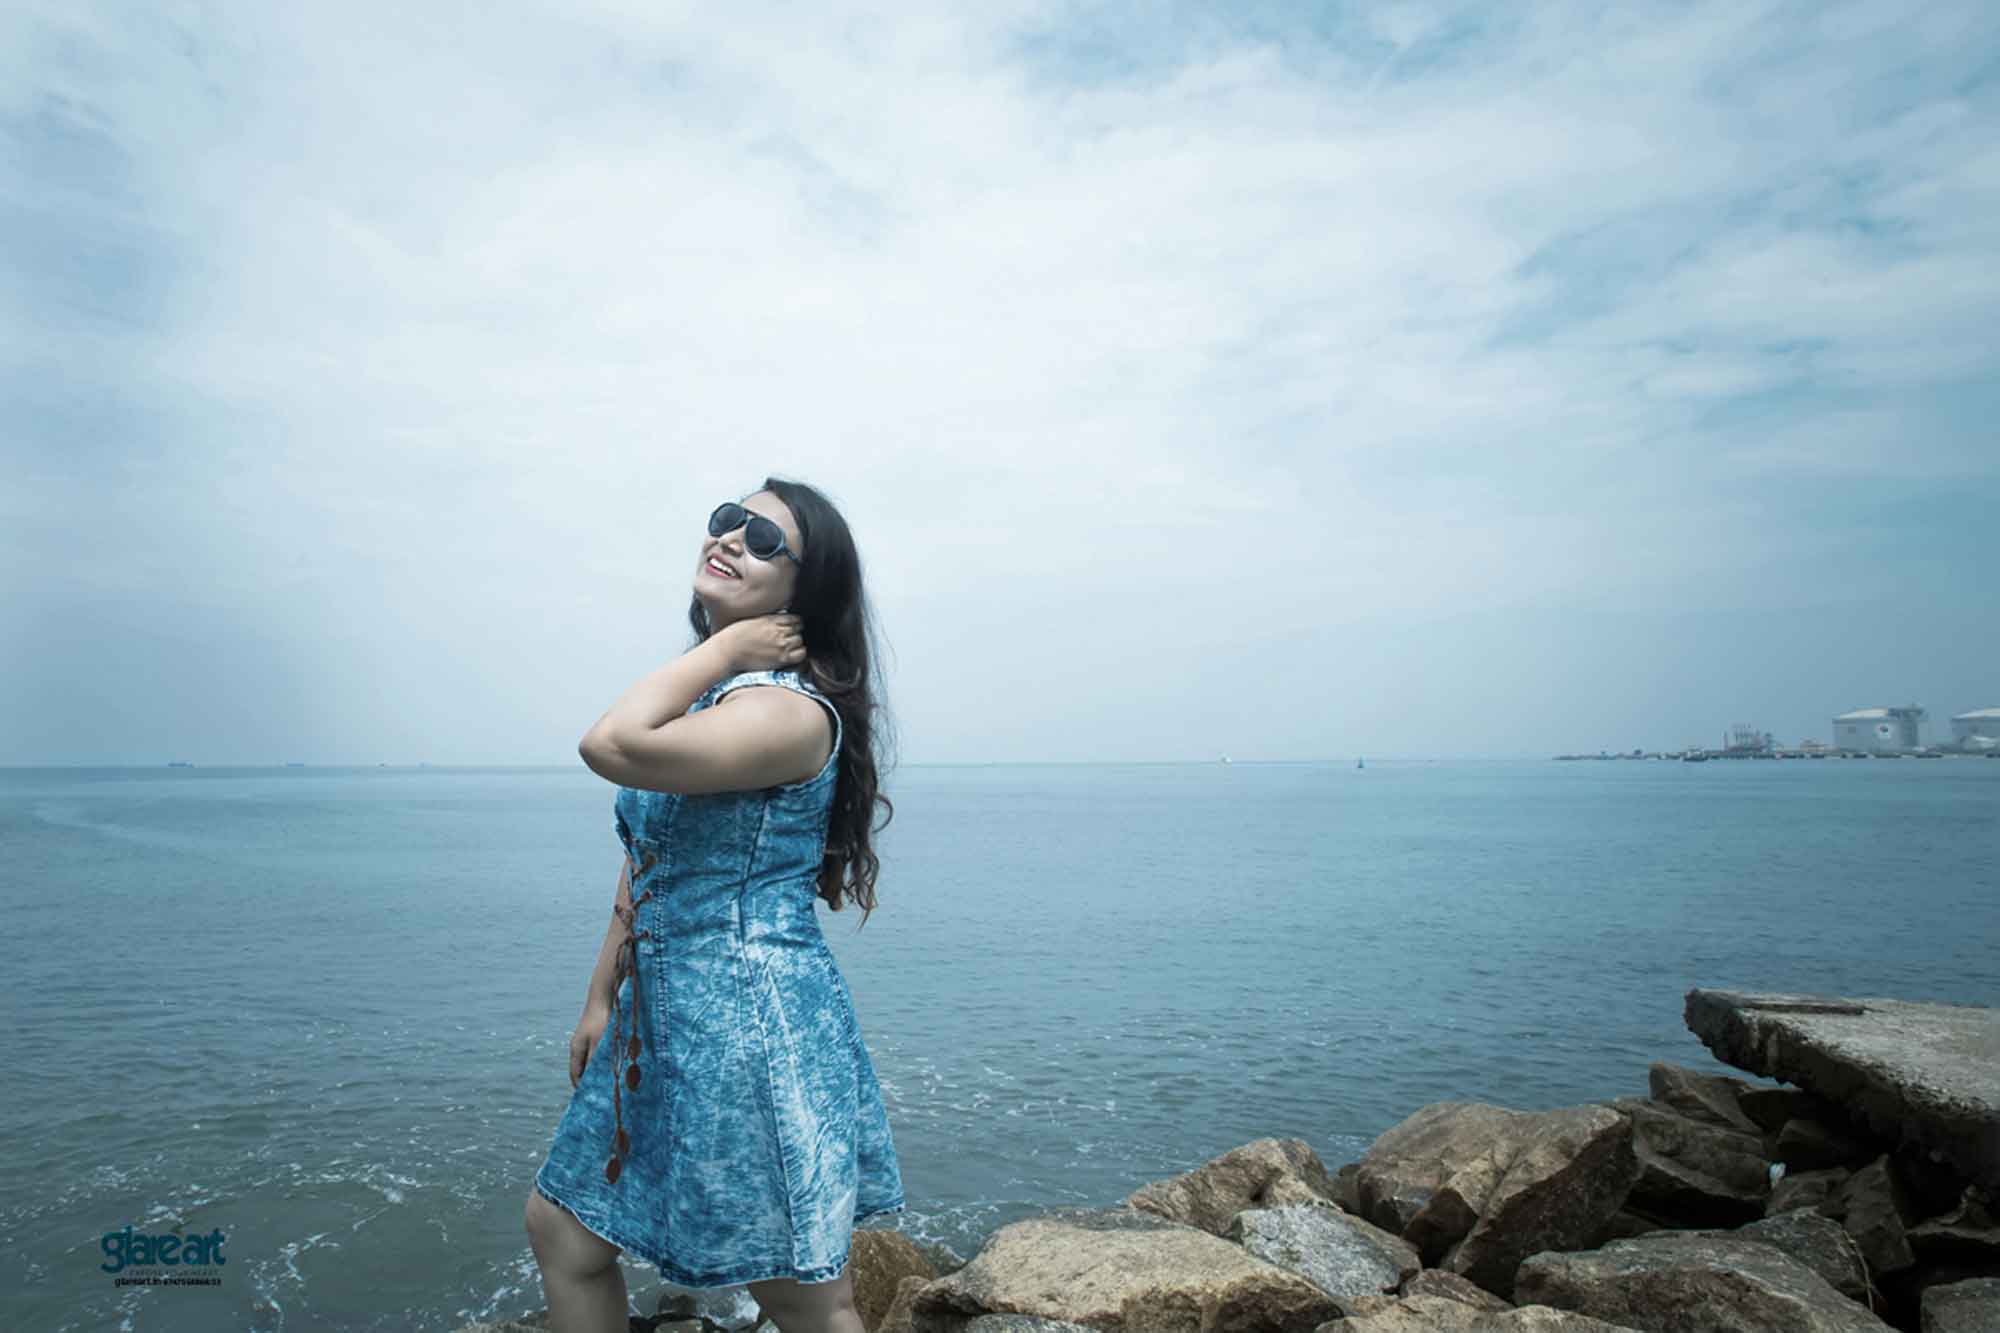
traditional, wedding, sea, sky, body of water, ocean, water, beauty, horizon, vacation, girl, cloud, fun, tourism, beach, calm, coast, happiness